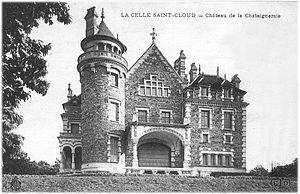
La Celle-Saint-Cloud est une ville française située à 12 km de Paris dans le département des Yvelines en région Île-de-France. Elle est rattachée à la communauté d'agglomération de Versailles Grand Parc.